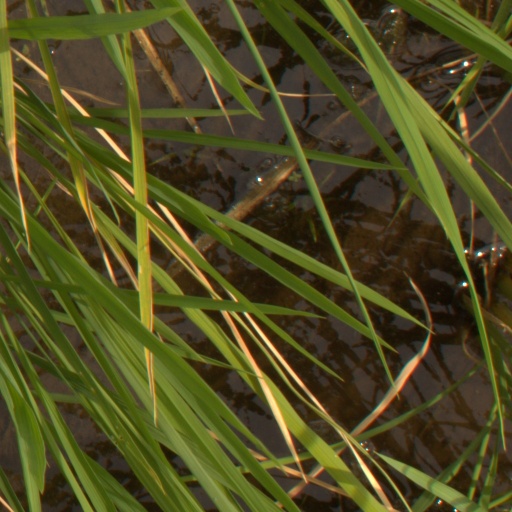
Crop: rice